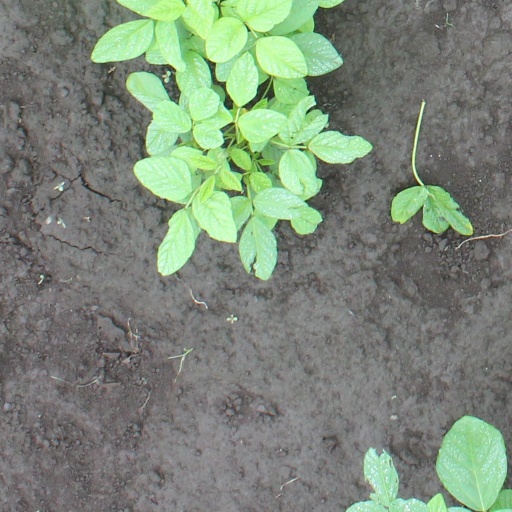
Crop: soybean